Love Love Love (1989 film)

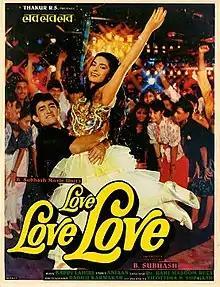
Poster

Love Love Love is a 1989 Indian Hindi-language romantic action film directed and produced by Babbar Subhash. The film stars Aamir Khan, Juhi Chawla in lead roles, while Gulshan Grover, Raza Murad, Dalip Tahil and Om Shivpuri were in supporting roles. It is about two youngsters who fall in love at the secondary school, but cannot realize their love because of the criminal surroundings around the girl. The film was declared an average grosser at box office. This was the second movie of the hit pair Aamir Khan-Juhi Chawla after the success of their movie "Qayamat Se Qayamat Tak". Although the movie did not match the expectation of their debut film, however it was appreciated by viewers.